Boris Johnson

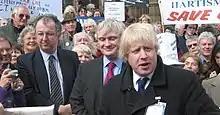
Johnson at a demonstration against hospital closures with Liberal Democrat MP John Hemming (left) and Conservative MP Graham Stuart (centre) in March 2006

In November 2021 Johnson warned that the European Union faces "a choice" between "sticking up for Ukraine" and approving the Nord Stream 2 natural gas pipeline from Russia to Europe.